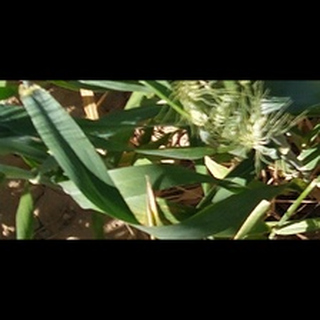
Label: healthy_wheat